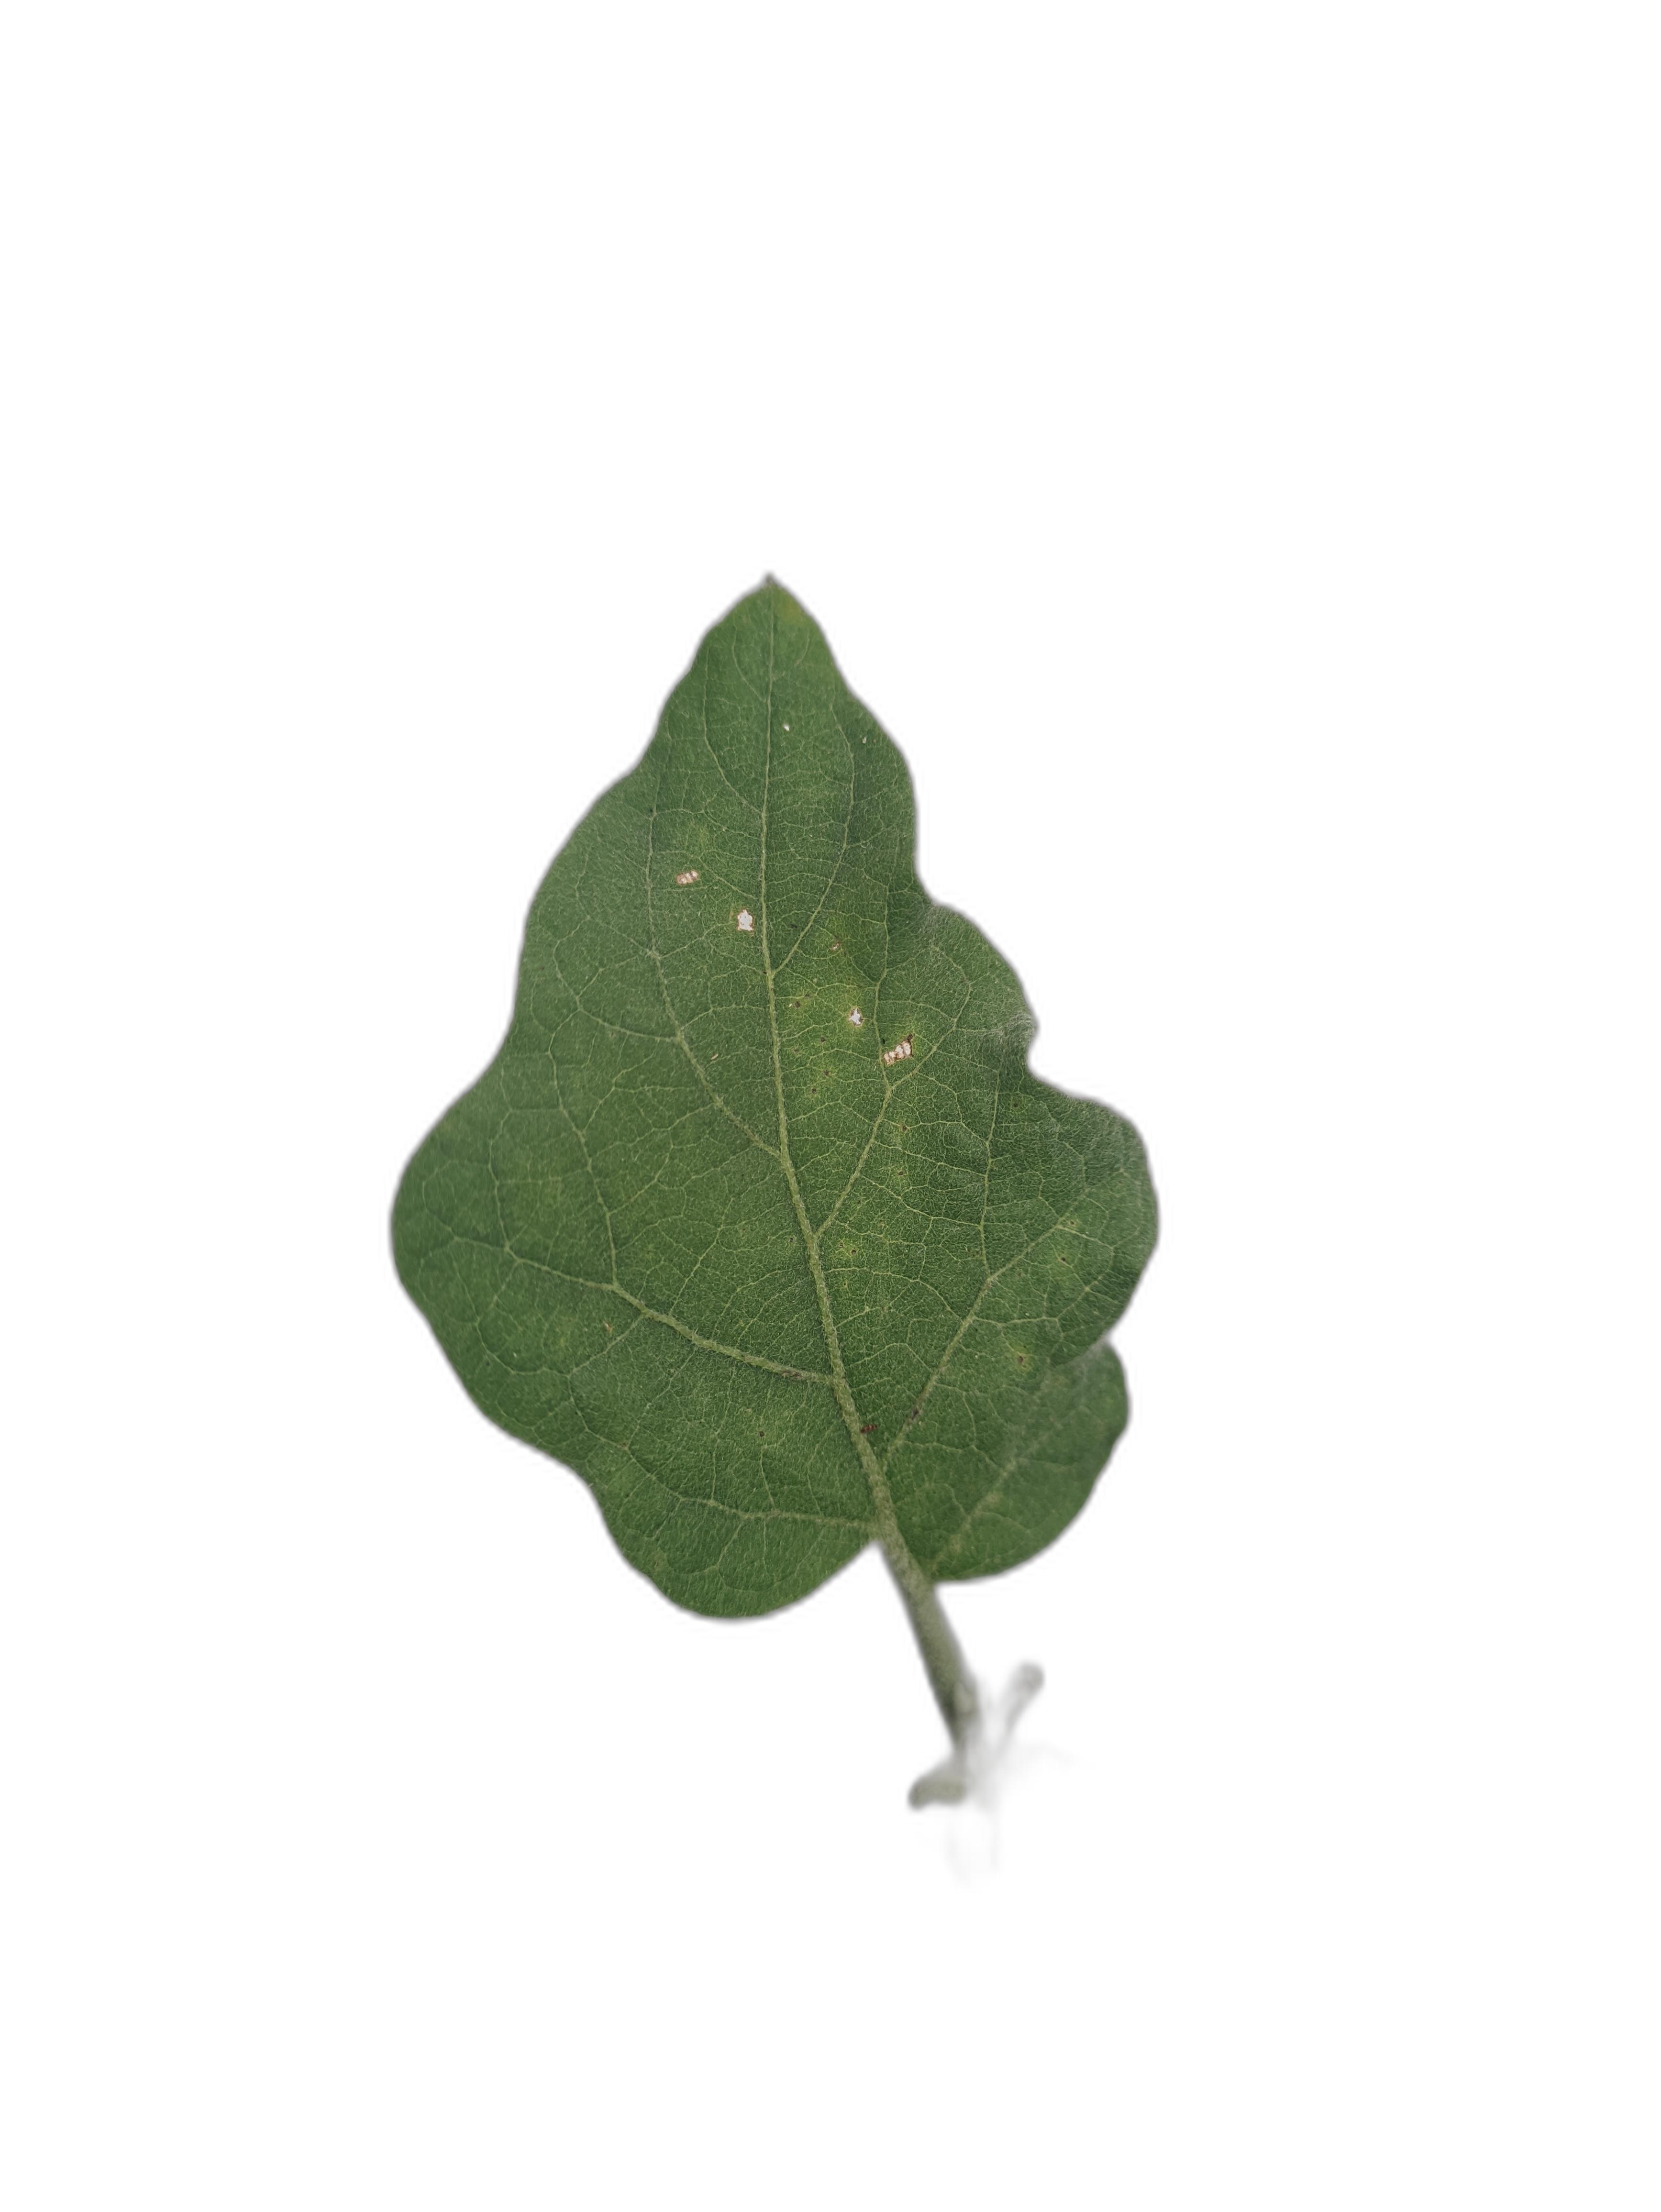
Label: Healthy Leaf